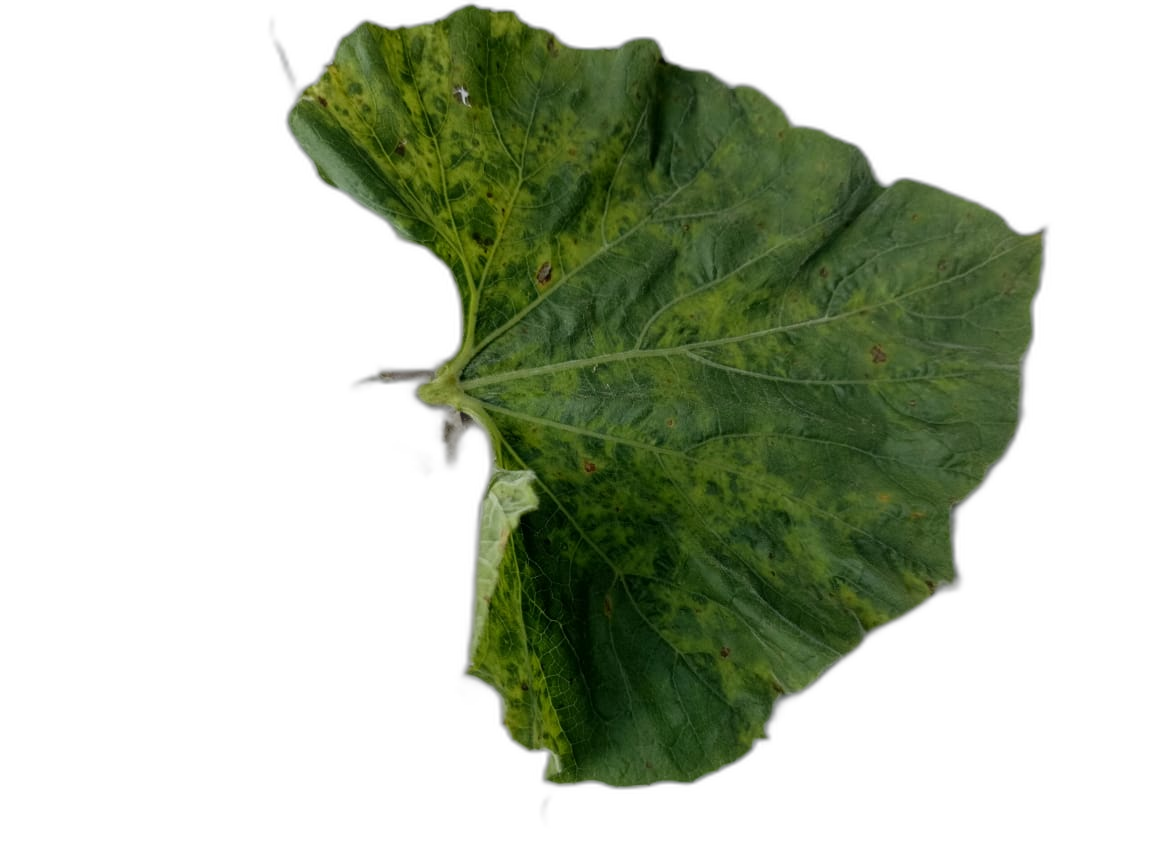
Crop: Bottle Gourd
Label: Mosaic_Virus